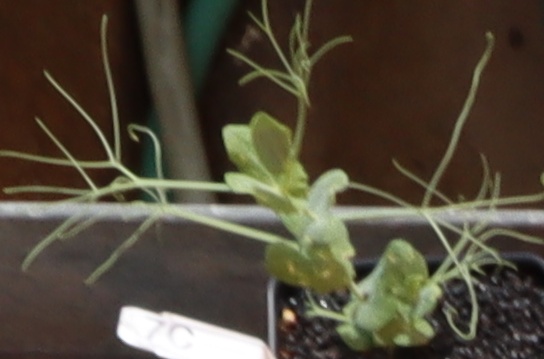
Label: Field Pea